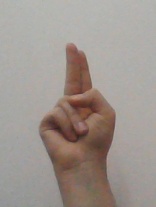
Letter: taa